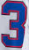
Number: 3